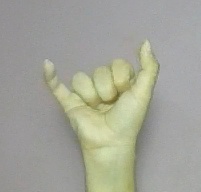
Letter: ya